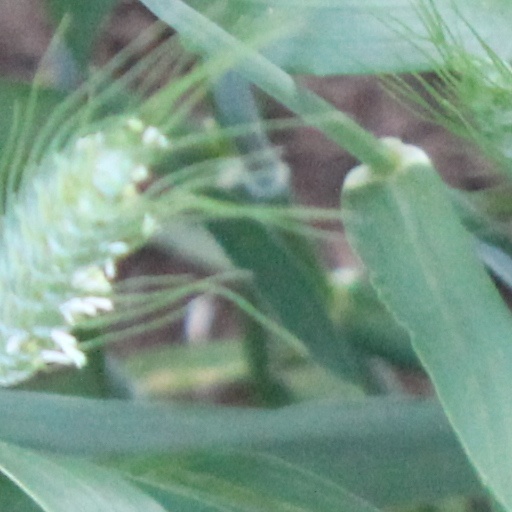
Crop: wheat